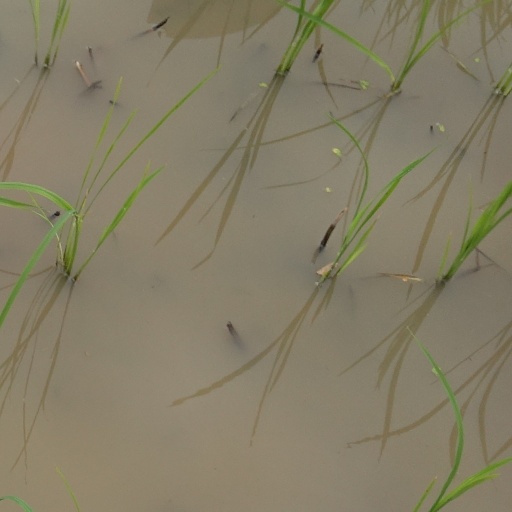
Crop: rice